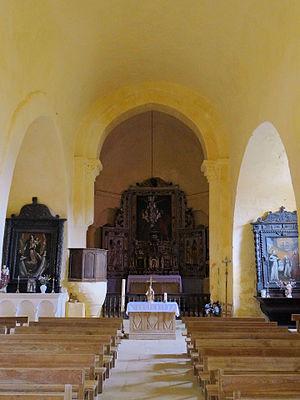
Saint-Crépin-et-Carlucet - Église Sainte-Anne de - Nef
L'église Sainte-Marie et Sainte-Anne de Carlucet est une église catholique située au village de Carlucet sur le territoire de la commune de Saint-Crépin-et-Carlucet, Dordogne.